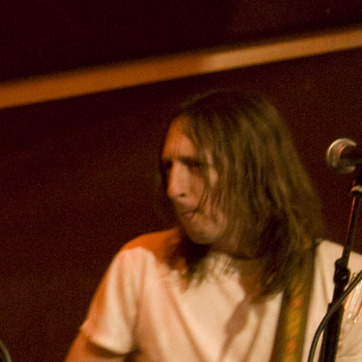
Material: skin